Asmaa

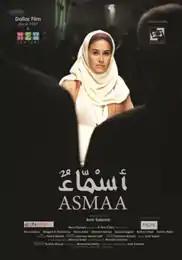

Asmaa or Asma'a is a 2011 Egyptian drama film, and is the first such feature film to present AIDS patients sympathetically. Written and directed by Amr Salama, the film tells the history of a woman with HIV who struggles to live under the burden of keeping her HIV status secret, and the dilemma she faces when offered the opportunity to appear on a television talk show. It is based on a true story of a woman who died from a burst gallbladder after doctors refused to operate on her because she had AIDS. The director, Amr Salama, intended the film to raise awareness about AIDS: in his words, to correct the "misconceptions and lies" about the disease, since more people are dying from the misconceptions than from the lack of treatment. The film is not about AIDS, but rather the battle against social prejudice in Egypt.